Volkswagen Type 2

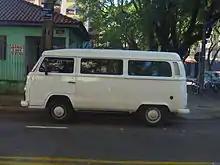
T2c in Brazil

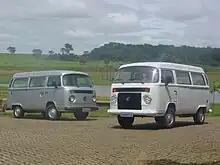
An air-cooled and a water-cooled VW Kombi (T2), made in Brazil. Model years 2005 and 2006.

In the Type 2, the Type 4 engine, or "pancake engine", was an option for the 1972 model year onward. This engine was standard in models destined for the US and Canada. Only with the Type 4 engine did an automatic transmission become available for the first time in the 1973 model year. Both engines were 1.7 L, DIN-rated at with the manual transmission and with the automatic. The Type 4 engine was enlarged to 1.8 L and DIN for the 1974 model year and again to 2.0 L and DIN for the 1976 model year. The two-litre option appeared in South African manufactured models during 1976, originally only in a comparably well-equipped "Executive" model. The 1978 2.0 L now featured hydraulic valve lifters, eliminating the need to periodically adjust the valve clearances as on earlier models. The 1975 and later US model years received Bosch L-Jetronic electronic fuel injection as standard equipment; 1978 was the first year for electronic ignition, utilizing a hall effect sensor and digital controller, eliminating maintenance-requiring contact-breaker points. As with all Transporter engines, the focus in development was not on power, but on low-end torque. The Type 4 engines were considerably more robust and durable than the Type 1 engines, particularly in Transporter service.